Sigismund III Vasa

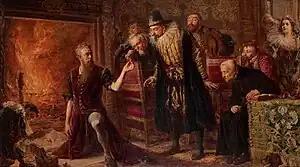
"Alchemist Sendivogius and Sigismund III", by Jan Matejko.

Towards the end of his reign, Sigismund withdrew altogether from politics and devoted himself exclusively to family matters and his interests in performing arts. Little is known about the King's wellbeing at the time suggesting that he was in good health. However, in his last days he became bedridden due to gout and joint pain, an affliction which was likely inherited from his grandfather Sigismund the Old. His uncle, Sigismund II Augustus, also suffered from long-term arthritis.